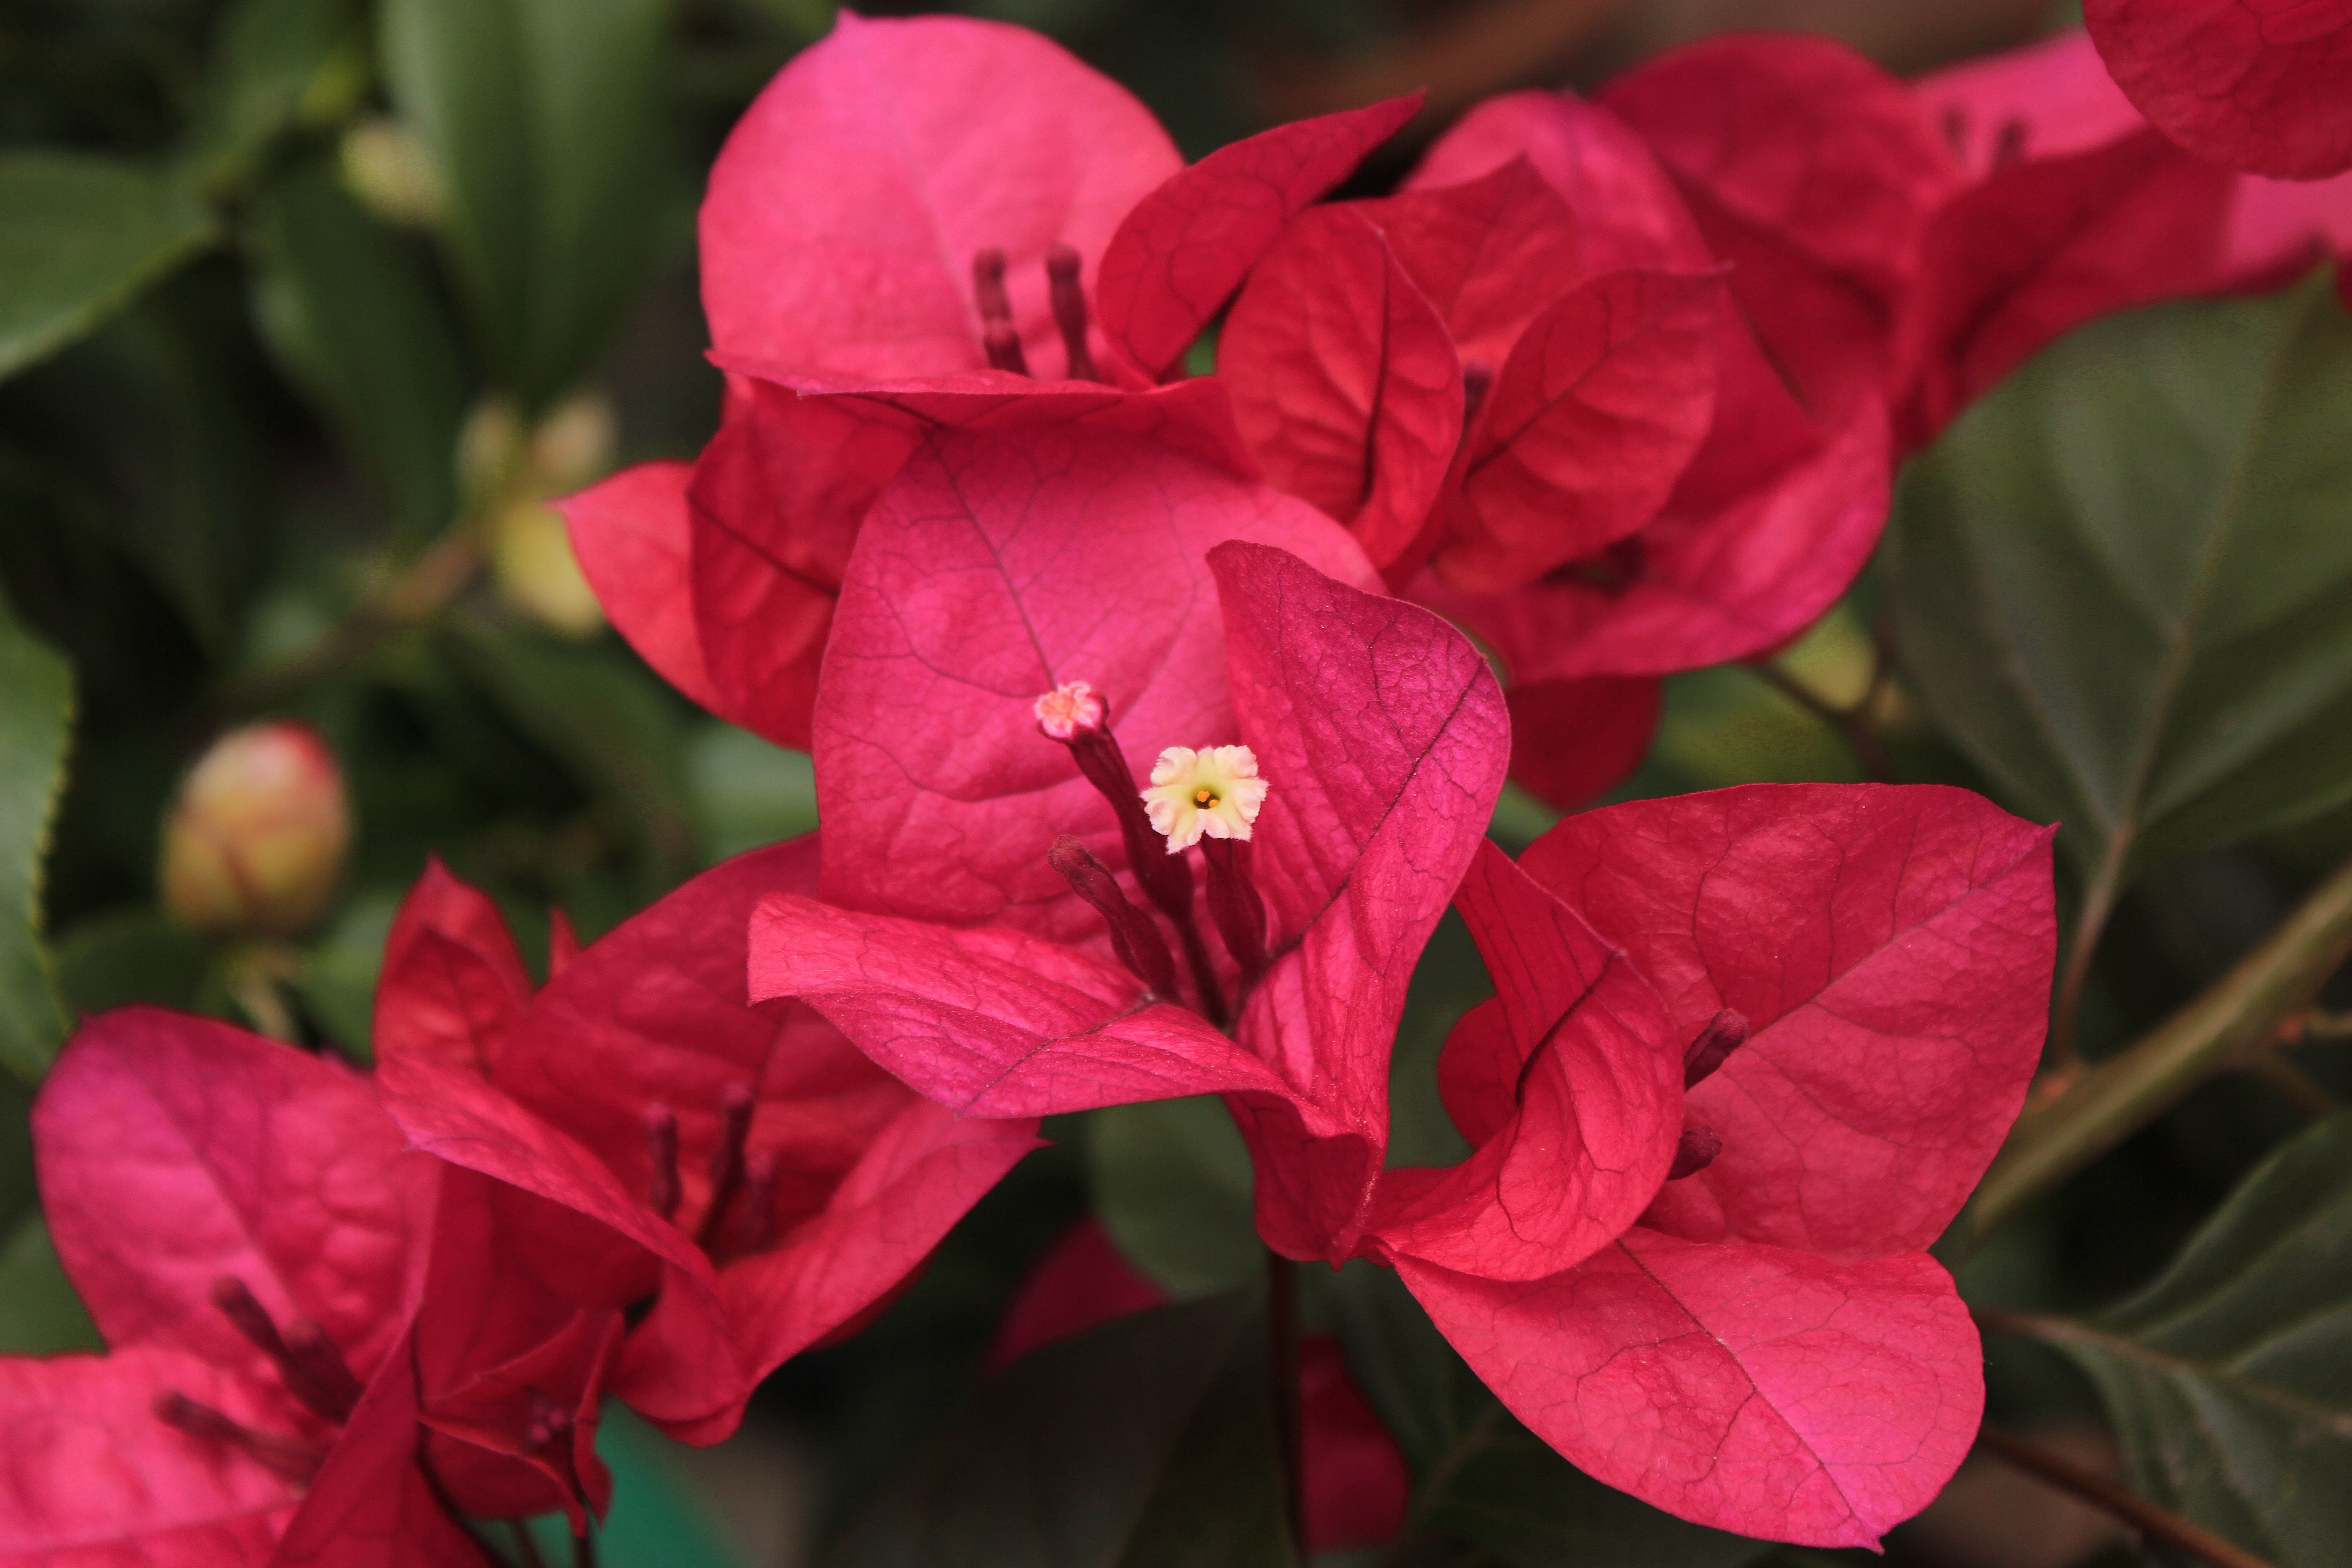
blossom, plant, leaf, flower, petal, spring, red, botany, pink, flora, shrub, macro photography, flowering plant, sea of flowers, land plant